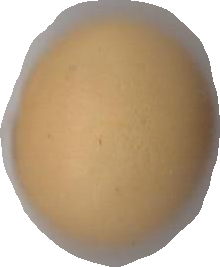
Variety: Dega